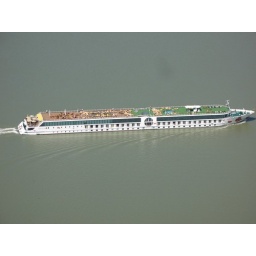
Danube river cruise boat (has to be flat to fit under bridges)